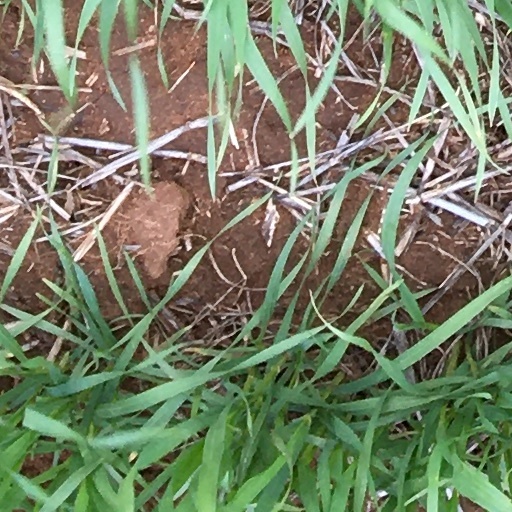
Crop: wheat